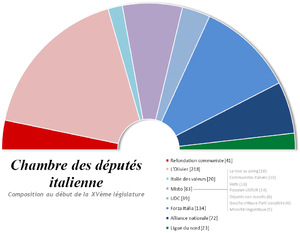
Les élections générales italiennes de 2006 se sont déroulées les 9 et 10 avril 2006. Elles ont vu s'opposer une coalition